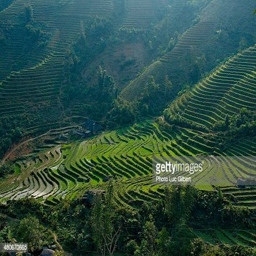
misty morning in the terraces